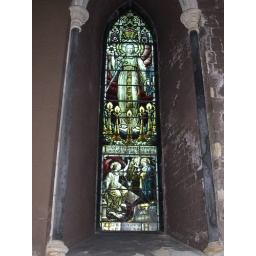
One of the beautiful stained glass windows in St. Patrick's Cathedral, Dublin